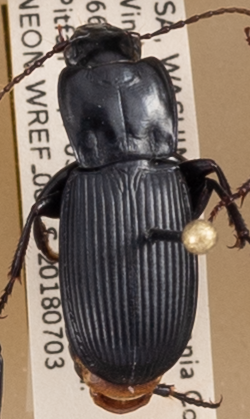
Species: Pterostichus herculaneus
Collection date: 2018-07-03
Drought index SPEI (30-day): -1.45
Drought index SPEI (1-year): -0.32
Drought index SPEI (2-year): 0.71